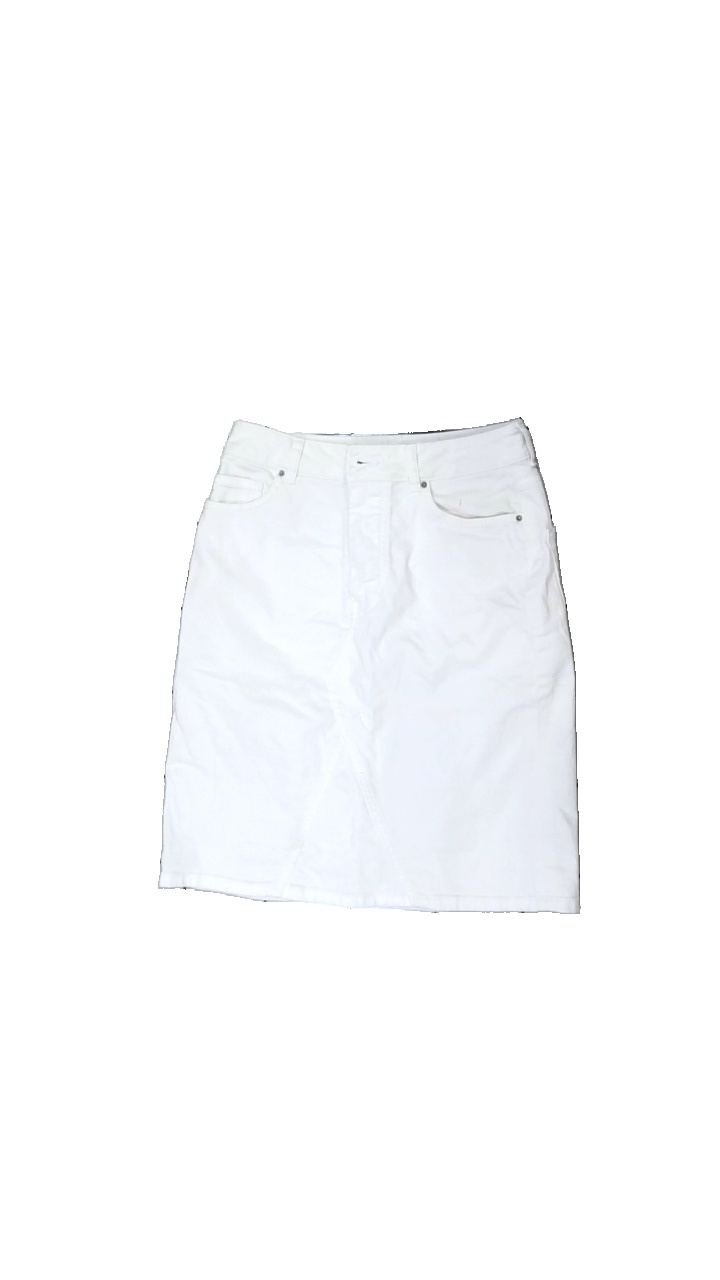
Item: Skirt (Ladies)
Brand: Boss, Hugo Boss
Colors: White
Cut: Regular
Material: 100% cotton
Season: All
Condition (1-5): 3
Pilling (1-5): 4
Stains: Minor
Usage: Recycle
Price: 100-150